Javier Aquino

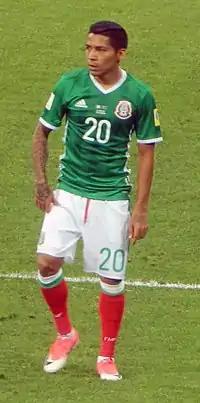
Aquino with Mexico at the 2017 FIFA Confederations Cup

Javier Ignacio Aquino Carmona (born 11 February 1990) is a Mexican professional footballer who plays as a full-back for Liga MX club Tigres UANL. He is an Olympic gold medalist.